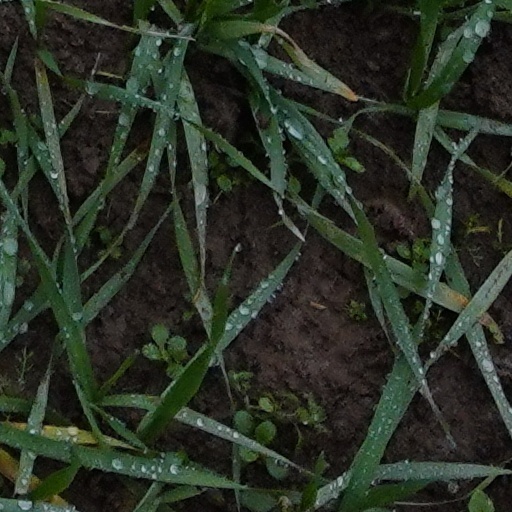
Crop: wheat